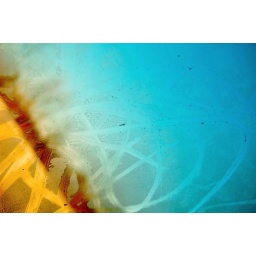
When I was riding in my car the window was foggy so I drew some squiggly lines and started taking pictures.